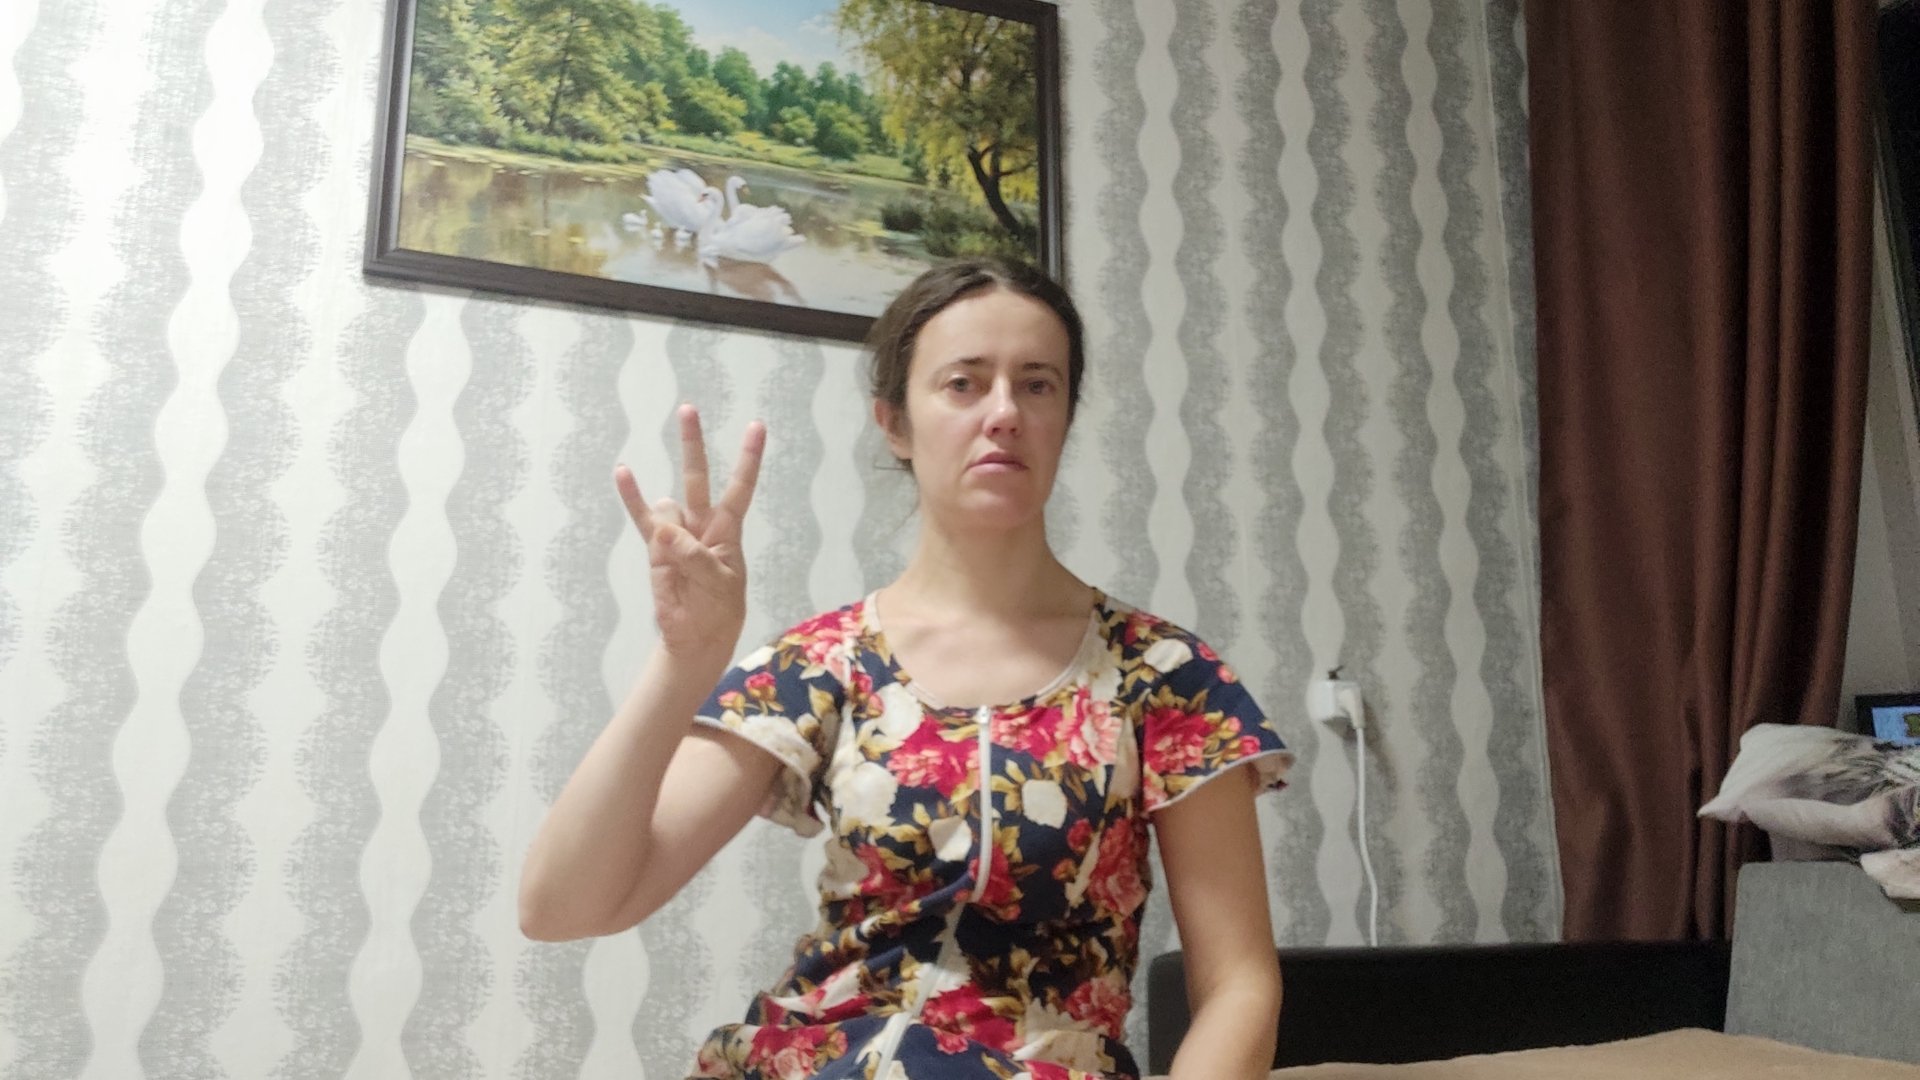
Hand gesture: three3